Sky position (RA, Dec in degrees): 220.365, 1.489
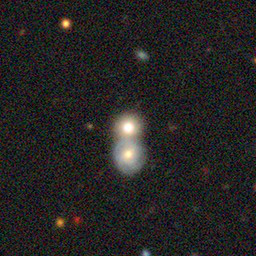
Galaxy morphology: Merging Galaxies